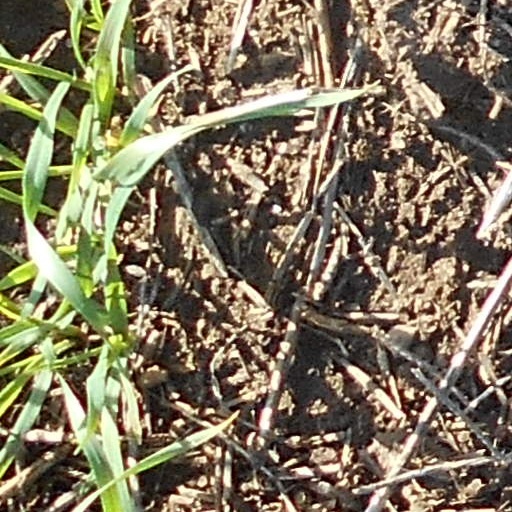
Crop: wheat